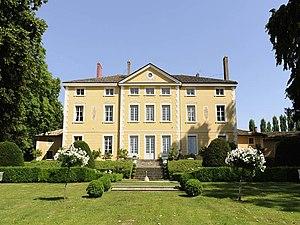
Château de Chavagneux
Le château de Chavagneux est un ancien château fort du XIIIᵉ siècle, centre de la seigneurie de Chavagneux, qui se dresse sur la commune de Genouilleux dans le département de l'Ain en région Auvergne-Rhône-Alpes. Un péage sur la Saône en dépendait. Ce péage, dès le XIIIᵉ siècle, se percevait à Belleville.
Le château du Vernay est situé en sur la commune de Charette. Cette demeure du XIXᵉ siècle, aujourd'hui en ruine, était le siège de la branche cadette de la famille Ruolz.